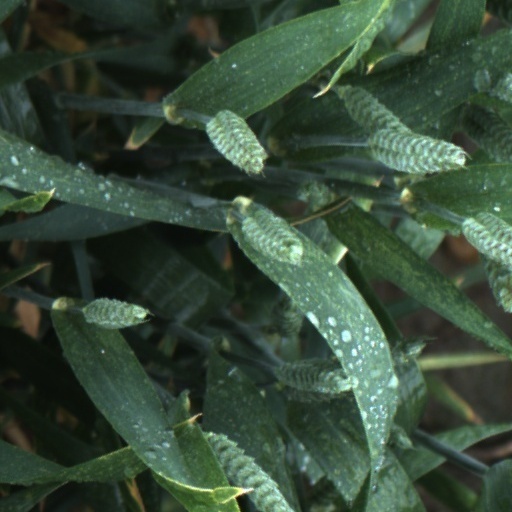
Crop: wheat